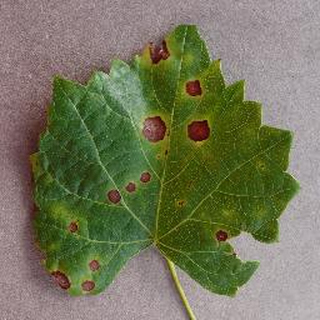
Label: grape_black_rot